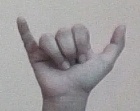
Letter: ya